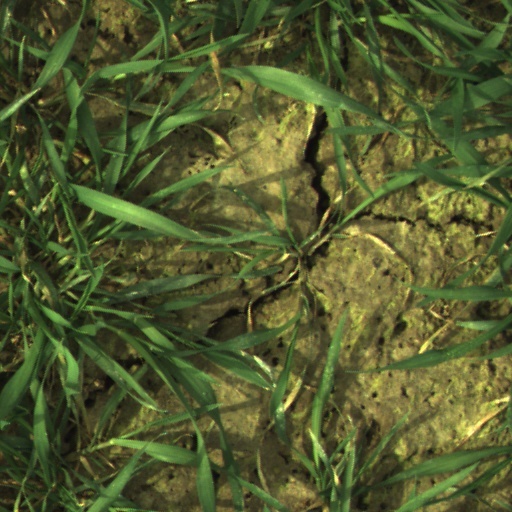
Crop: wheat